Senecio quadridentatus

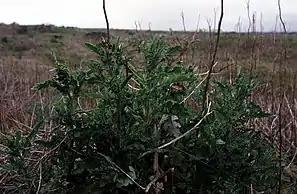
"Senecio glomerata"

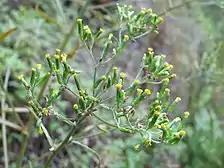
"Senecio minimus"

In waste places, several native fireweeds are also common, such as "Senecio glomeratus" (cutleaf burnweed), "Senecio minimus" (toothed fireweed / coastal burnweed) and "Senecio bipinnatisectus" (Australia fireweed).